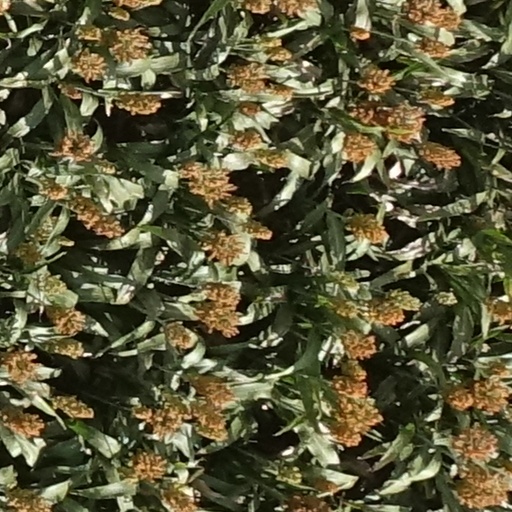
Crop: sorghum